Vennesla

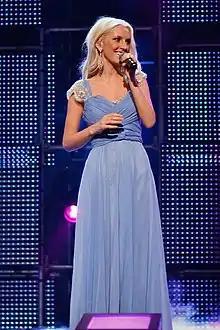
Maria Arredondo, 2010

Vennesla Church ("Vennesla Kirke") serves Vennesla parish in Otredal deanery ("Otredal prosti"). The church was completed in 1829 and consecrated the following year. The church was built of stone and brick, while the west tower with side buildings are wooden. The church replaced a church from the first half of the 1600s. The tower was made higher in 1886, and the interior was restored in 1925.